Wildenthal (Eibenstock)

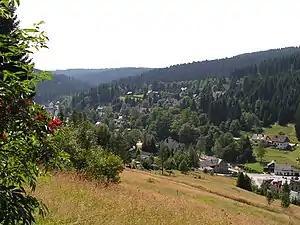
Wildenthal at the foot of the Auersberg

Wildenthal is a village in the town of Eibenstock in the district of Erzgebirgskreis in the Saxon Ore Mountains of Central Germany.